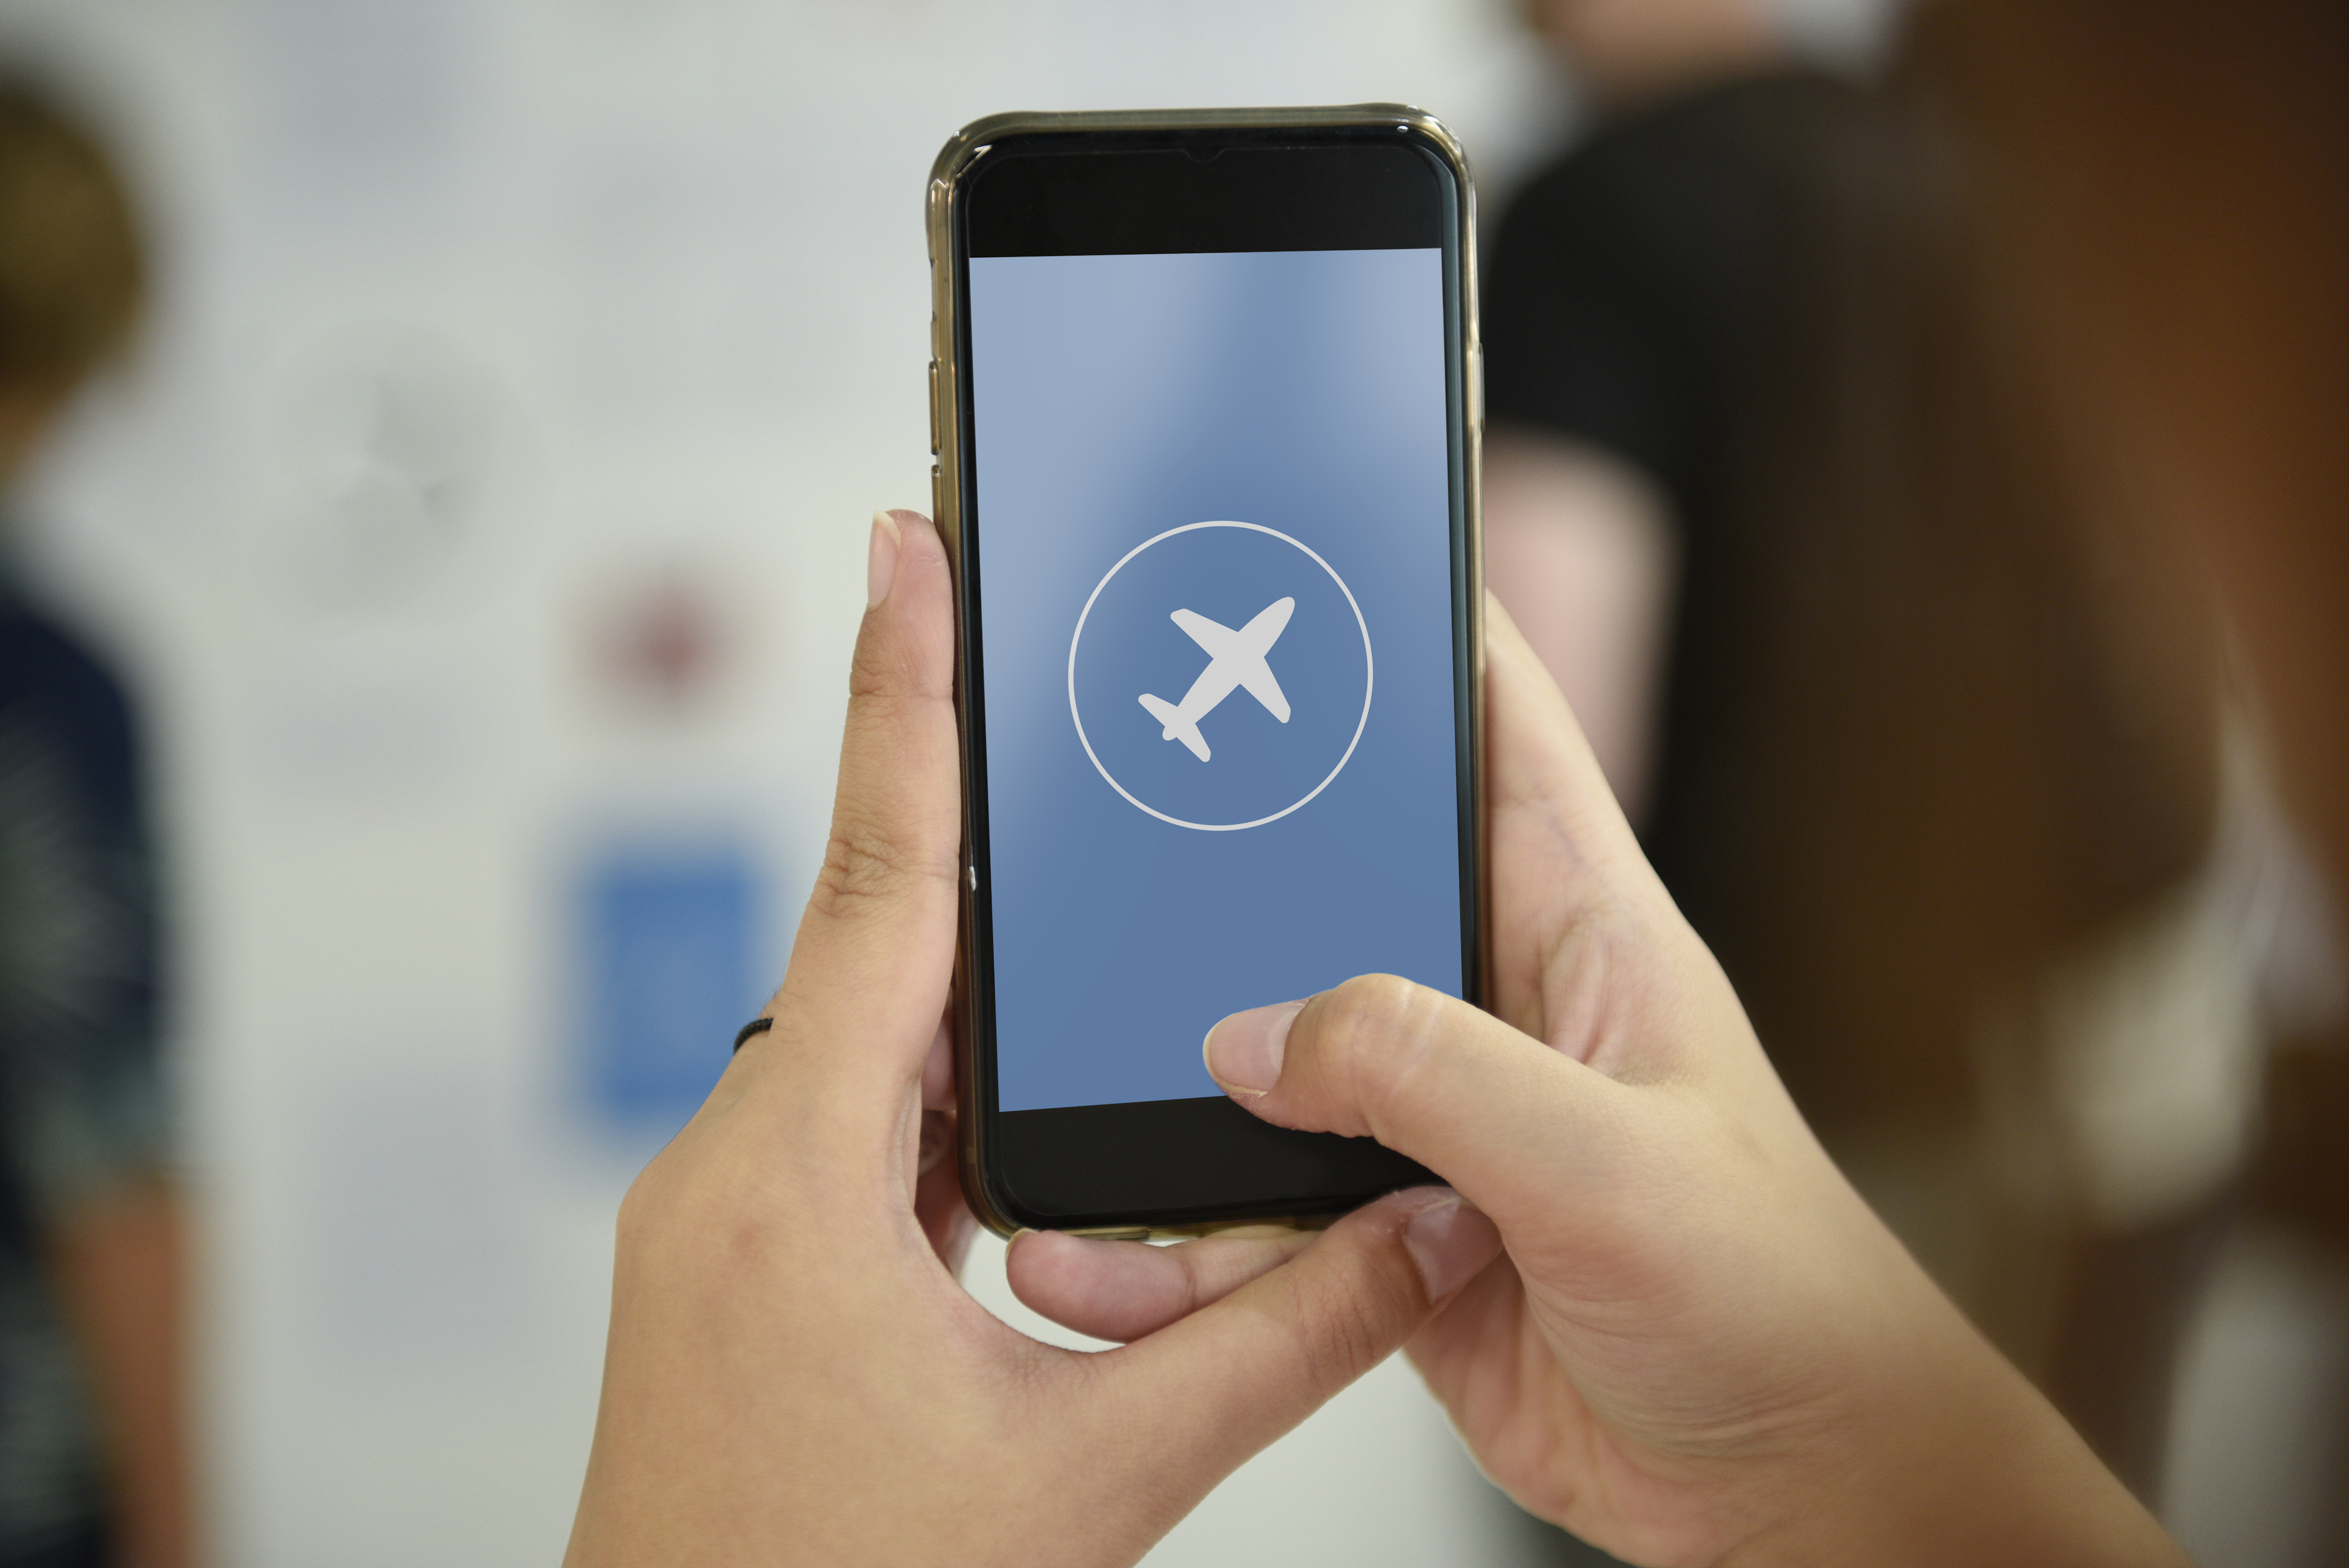
blank, break, business, camera, capture, cellphone, cheerful, communicate, communication, connection, copy space, design space, device, digital, digital device, empty, graphic, hands, hold, life, lifestyle, mature, mobile, mobile phone, network, people, person, phone, photo, present, screen, shoot, shot, show, snap, society, startup, technology, text, time, unicorn, use, using, woman, women, work, electronic device, gadget, communication device, product, cellular network, electronics, smartphone, feature phone, nail, mobile device